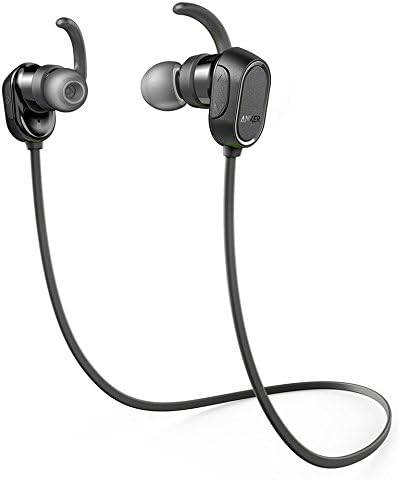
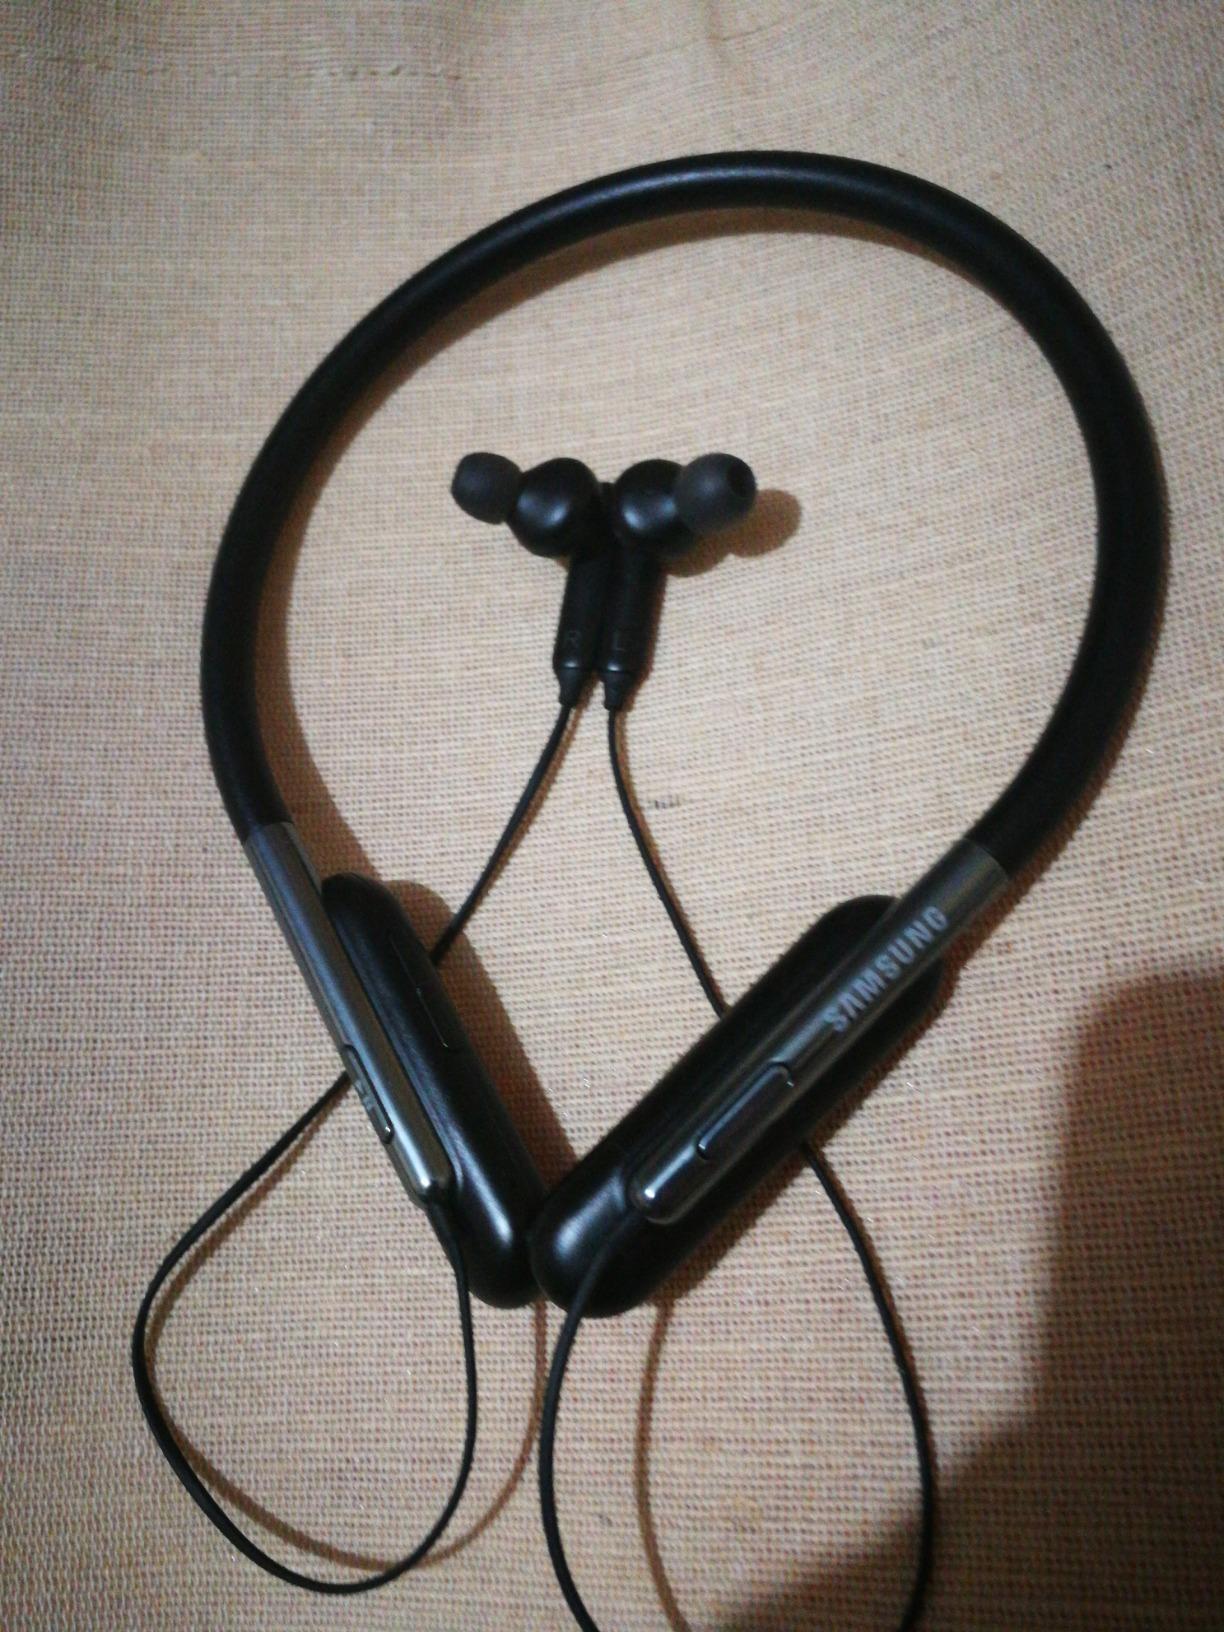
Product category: headphones
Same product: no